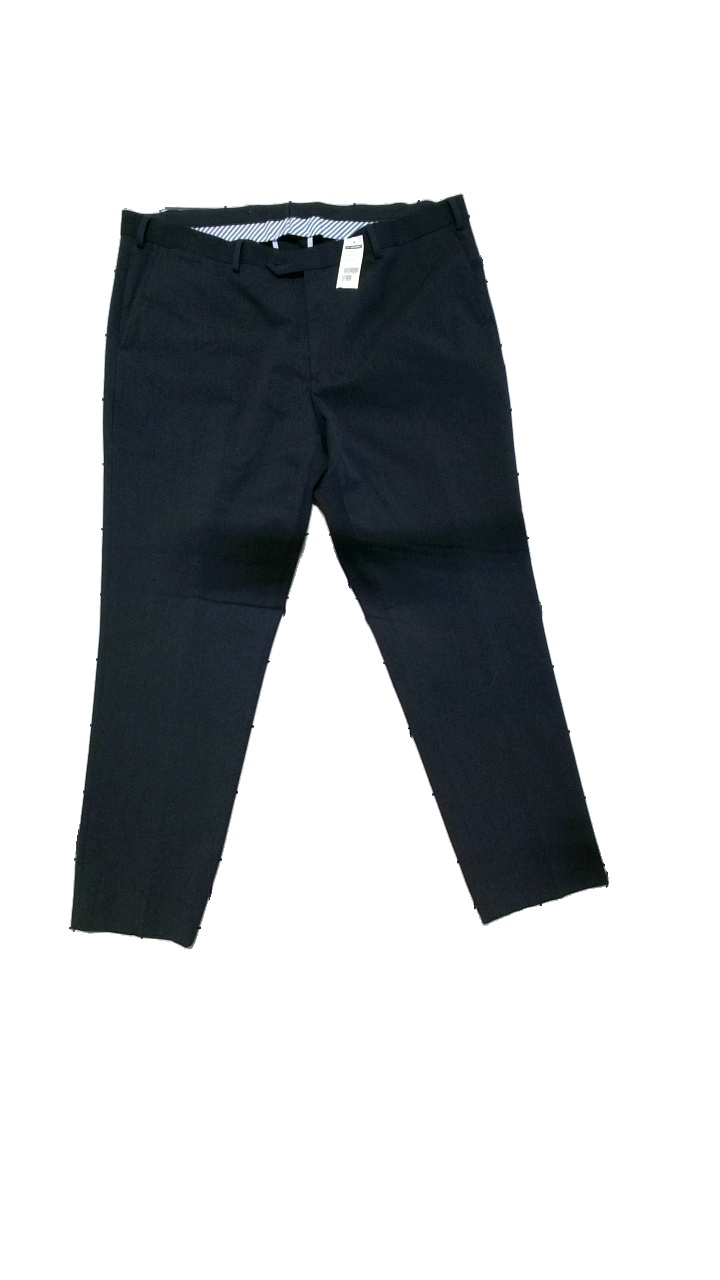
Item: Trousers (Men)
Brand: Missing
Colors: Blue
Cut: Regular
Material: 100% wool
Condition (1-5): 5
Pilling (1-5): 3
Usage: Reuse
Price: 100-150